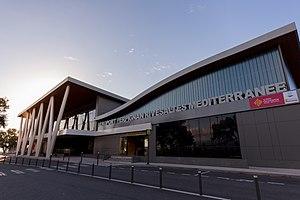
L'aéroport de Perpignan-Rivesaltes, parfois appelé Aéroport - Sud de France, est un aéroport du département des Pyrénées-Orientales. Sa gestion est assurée par La Société Publique Locale Aéroportuaire Régionale depuis le 1ᵉʳ janvier 2020. Son trafic annuel est de 447 084 passagers.